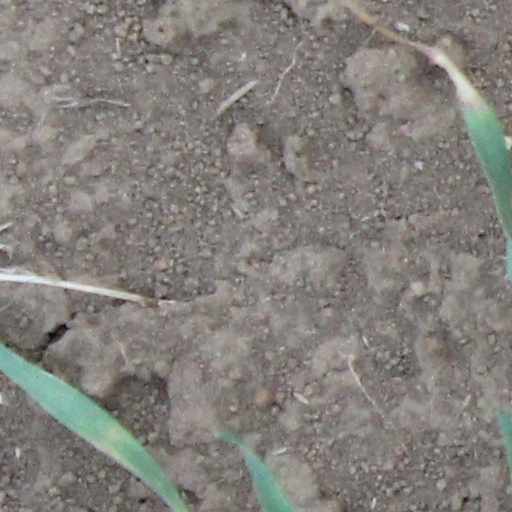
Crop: wheat